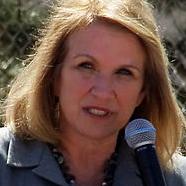
Age: 57